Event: Nepal Earthquake
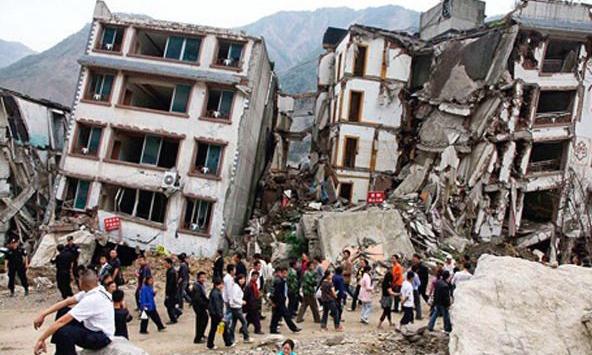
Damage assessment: damage